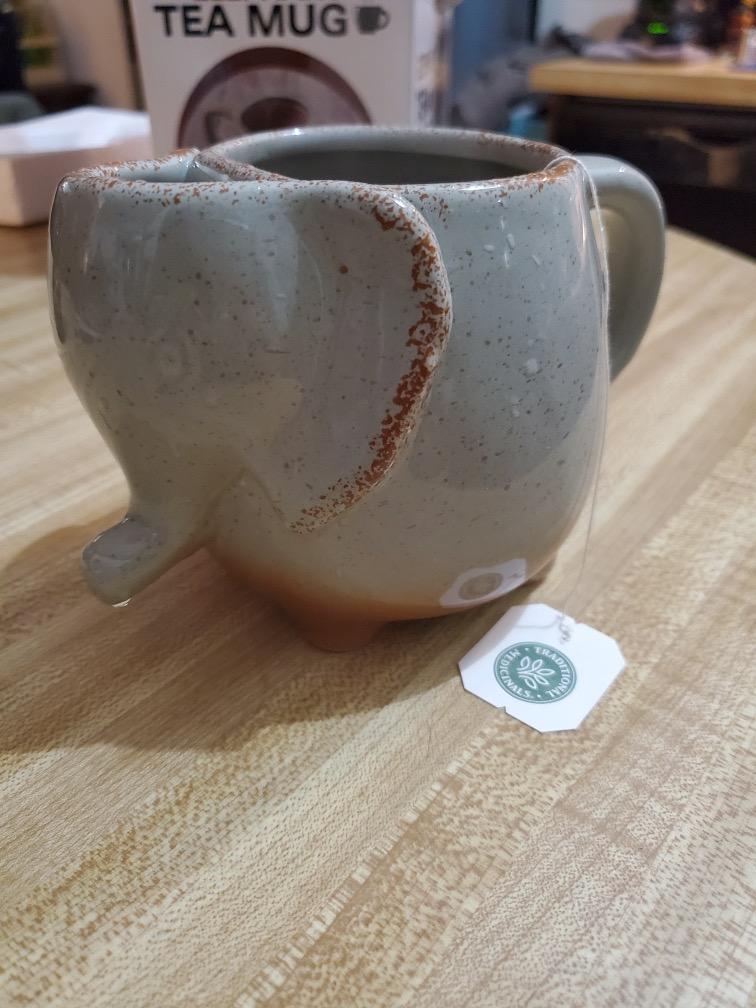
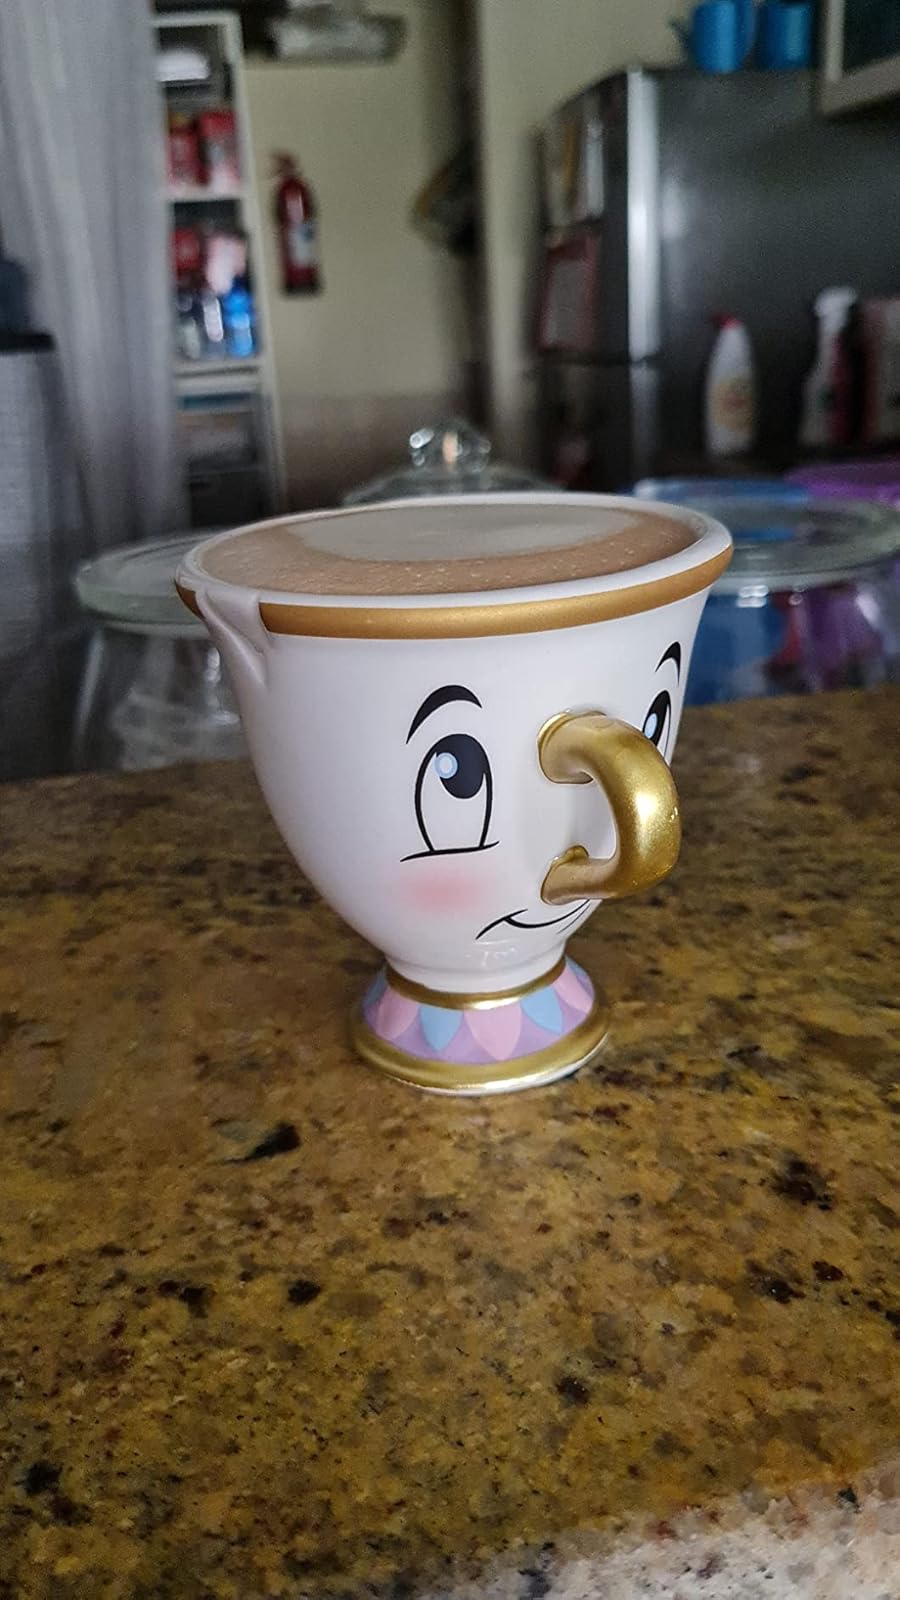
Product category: items_mug
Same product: no